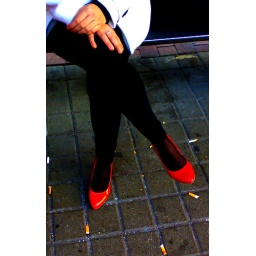
waiting in red shoes